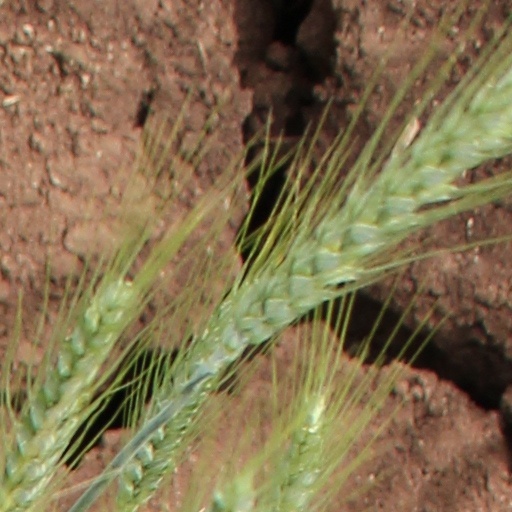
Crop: wheat